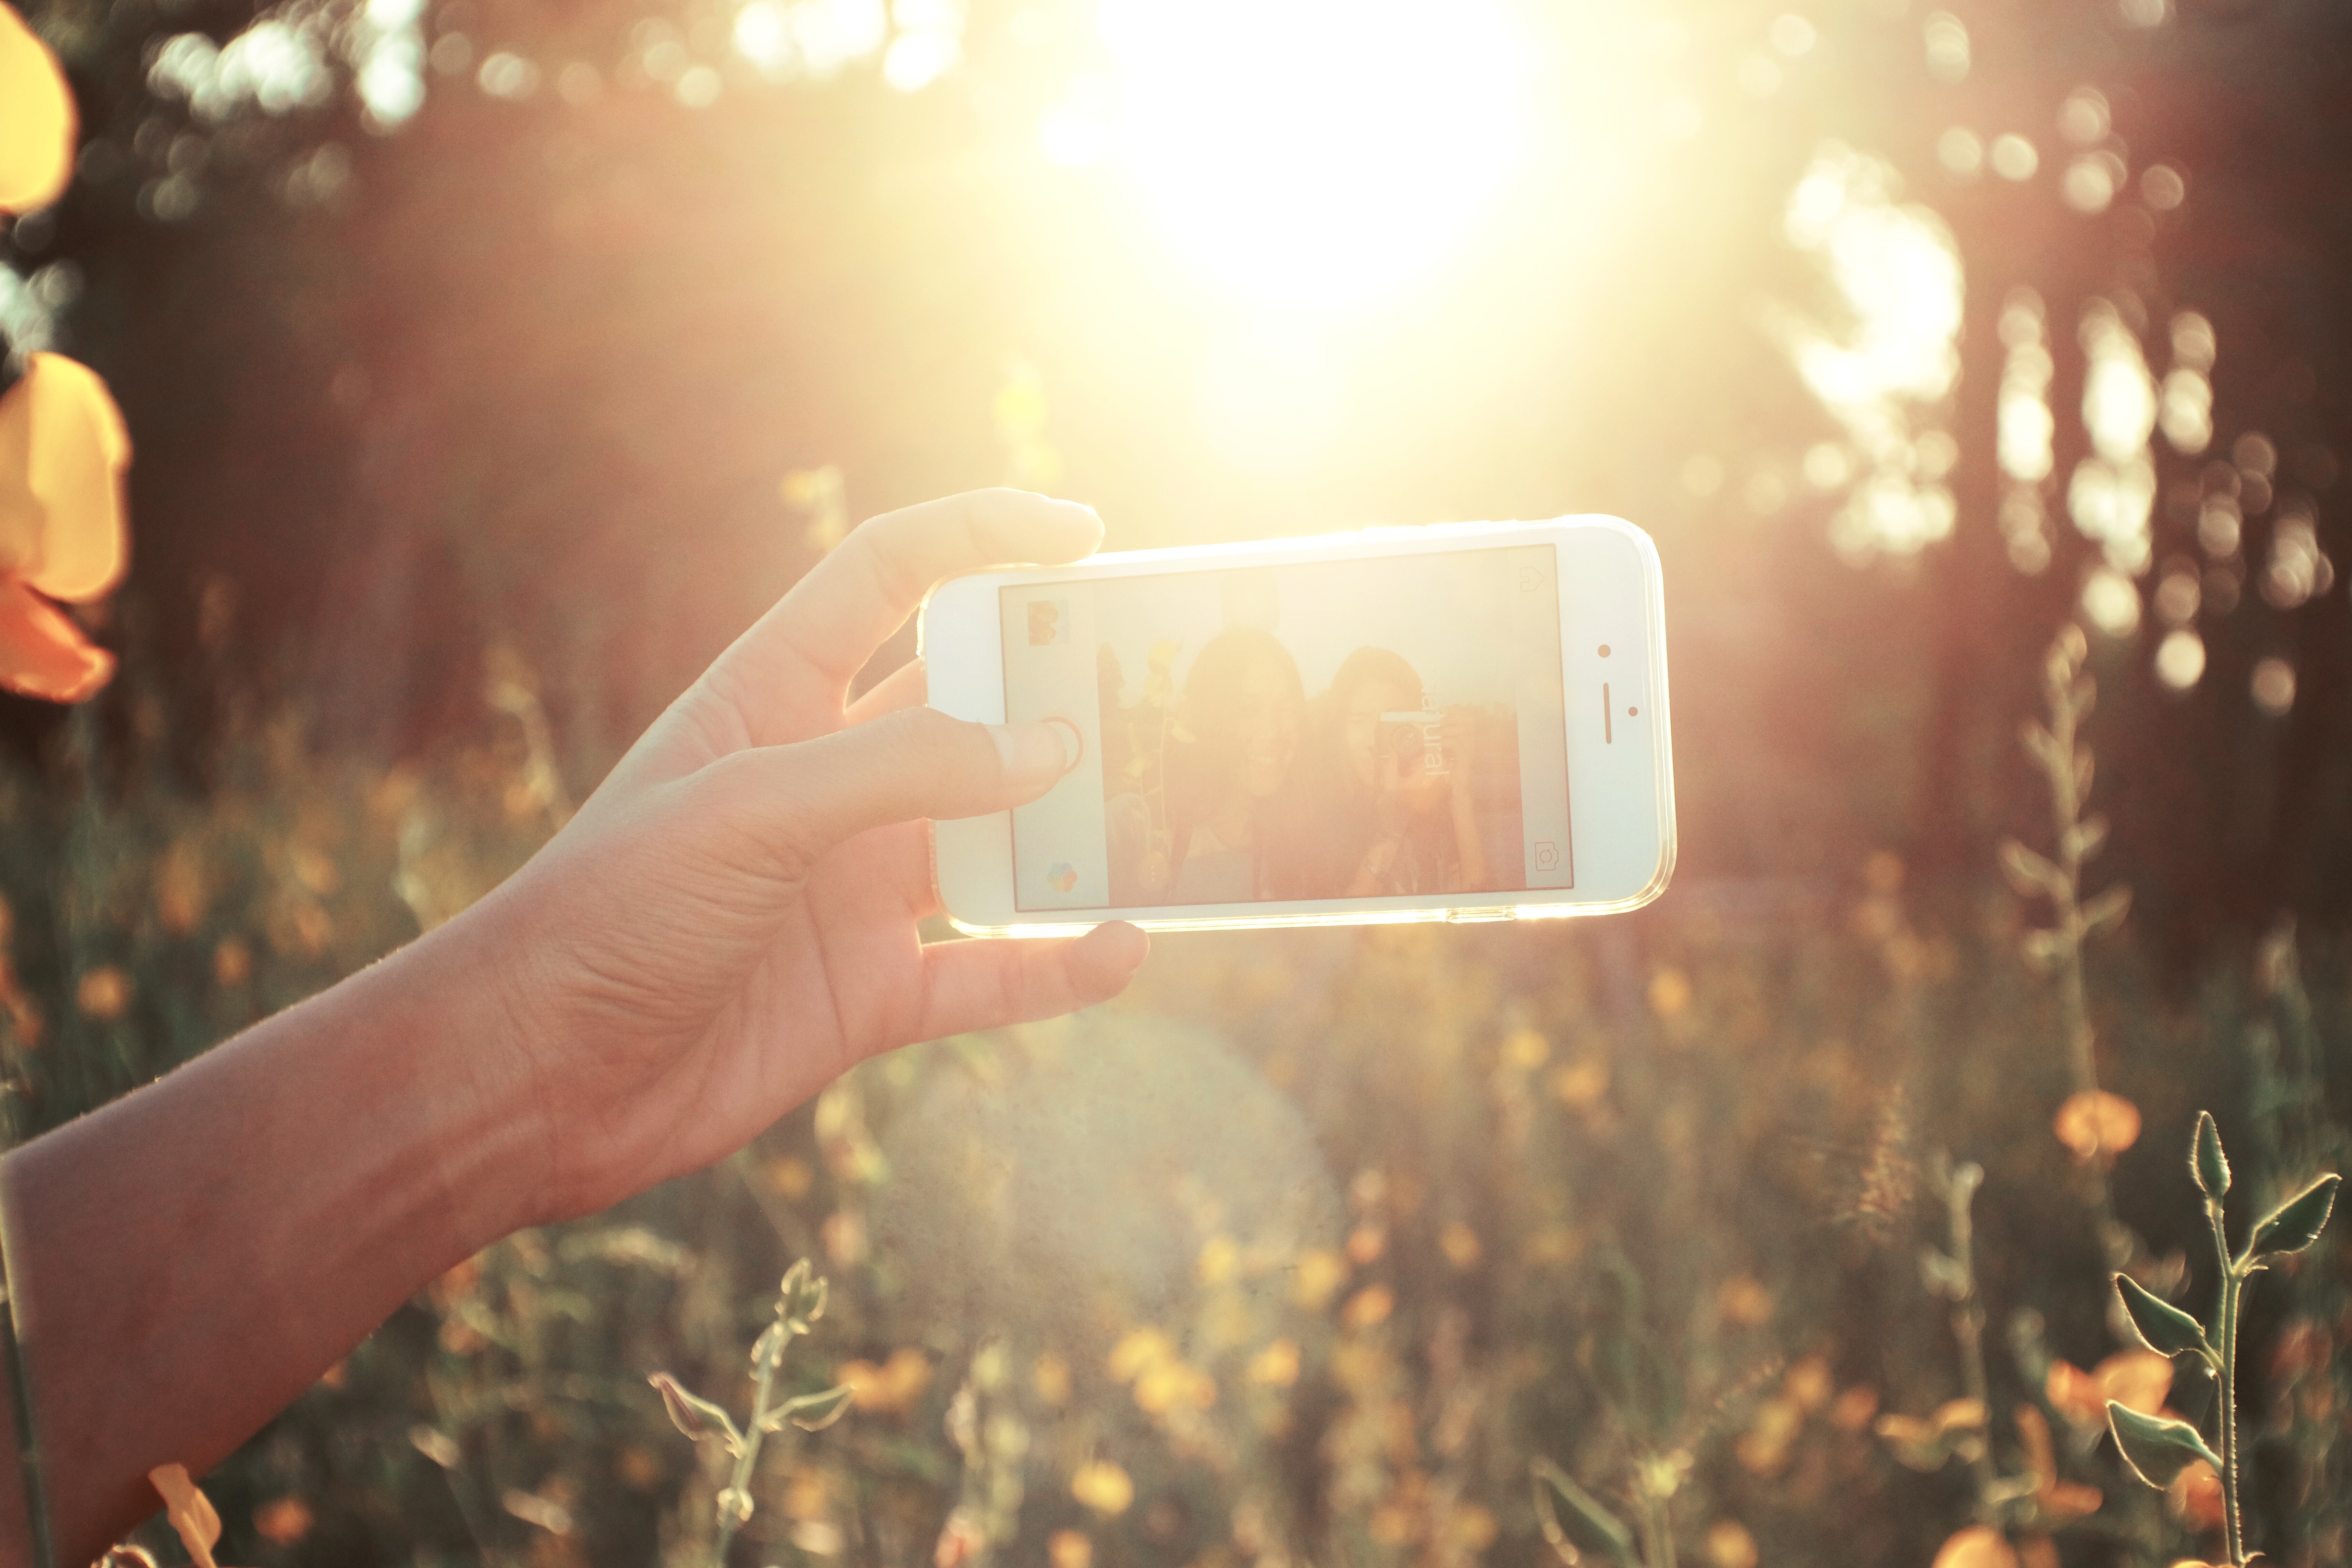
hand, person, light, photography, sunlight, morning, leaf, flower, love, phone, color, autumn, yellow, season, selfie, photograph, emotion